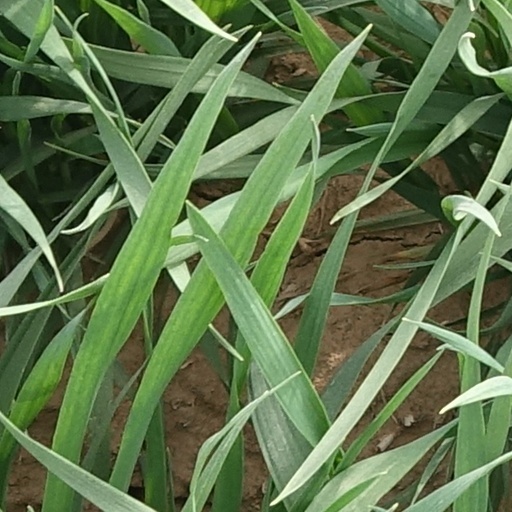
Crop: wheat